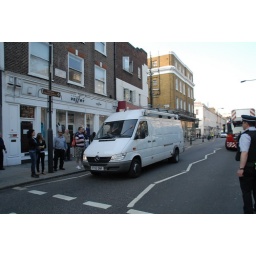
CO19, ( Armed Officers ) arrive in white van